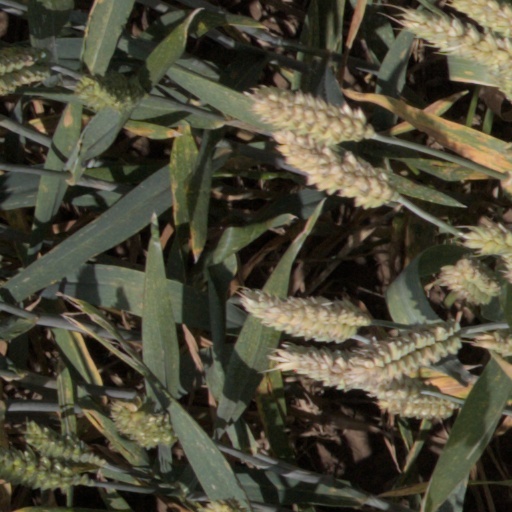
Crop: wheat